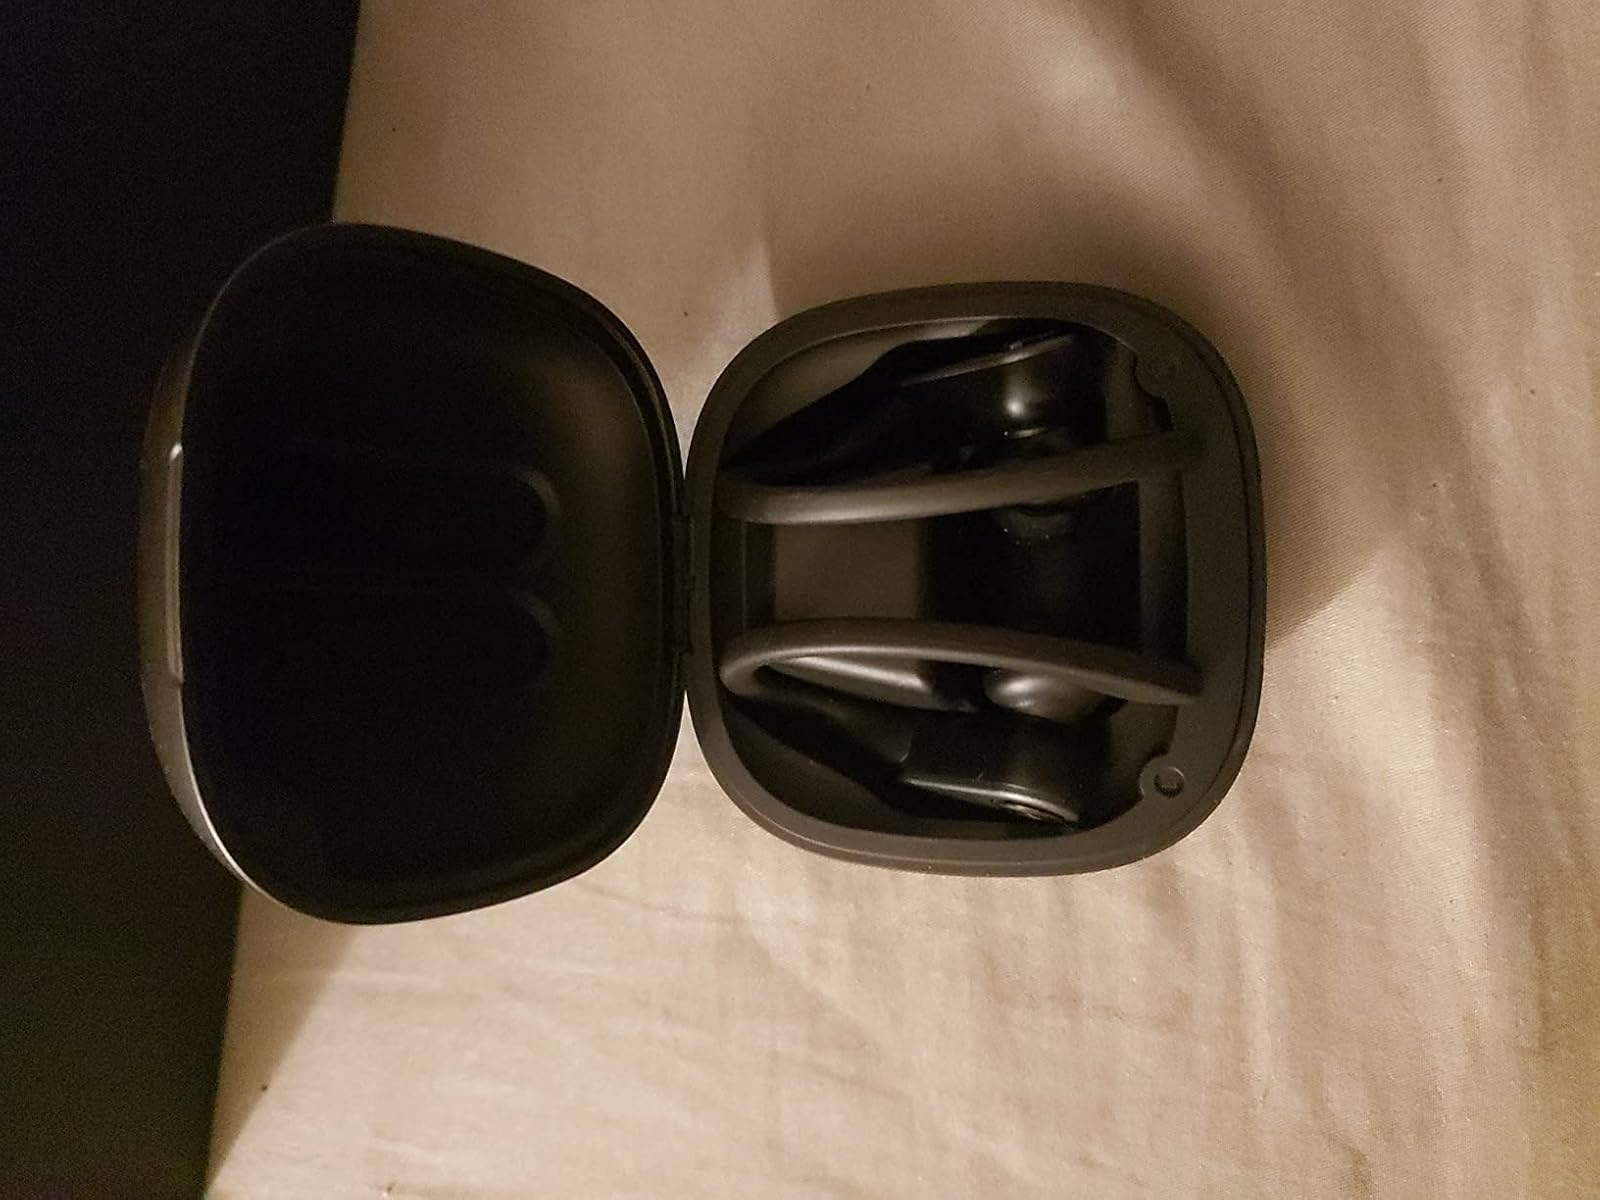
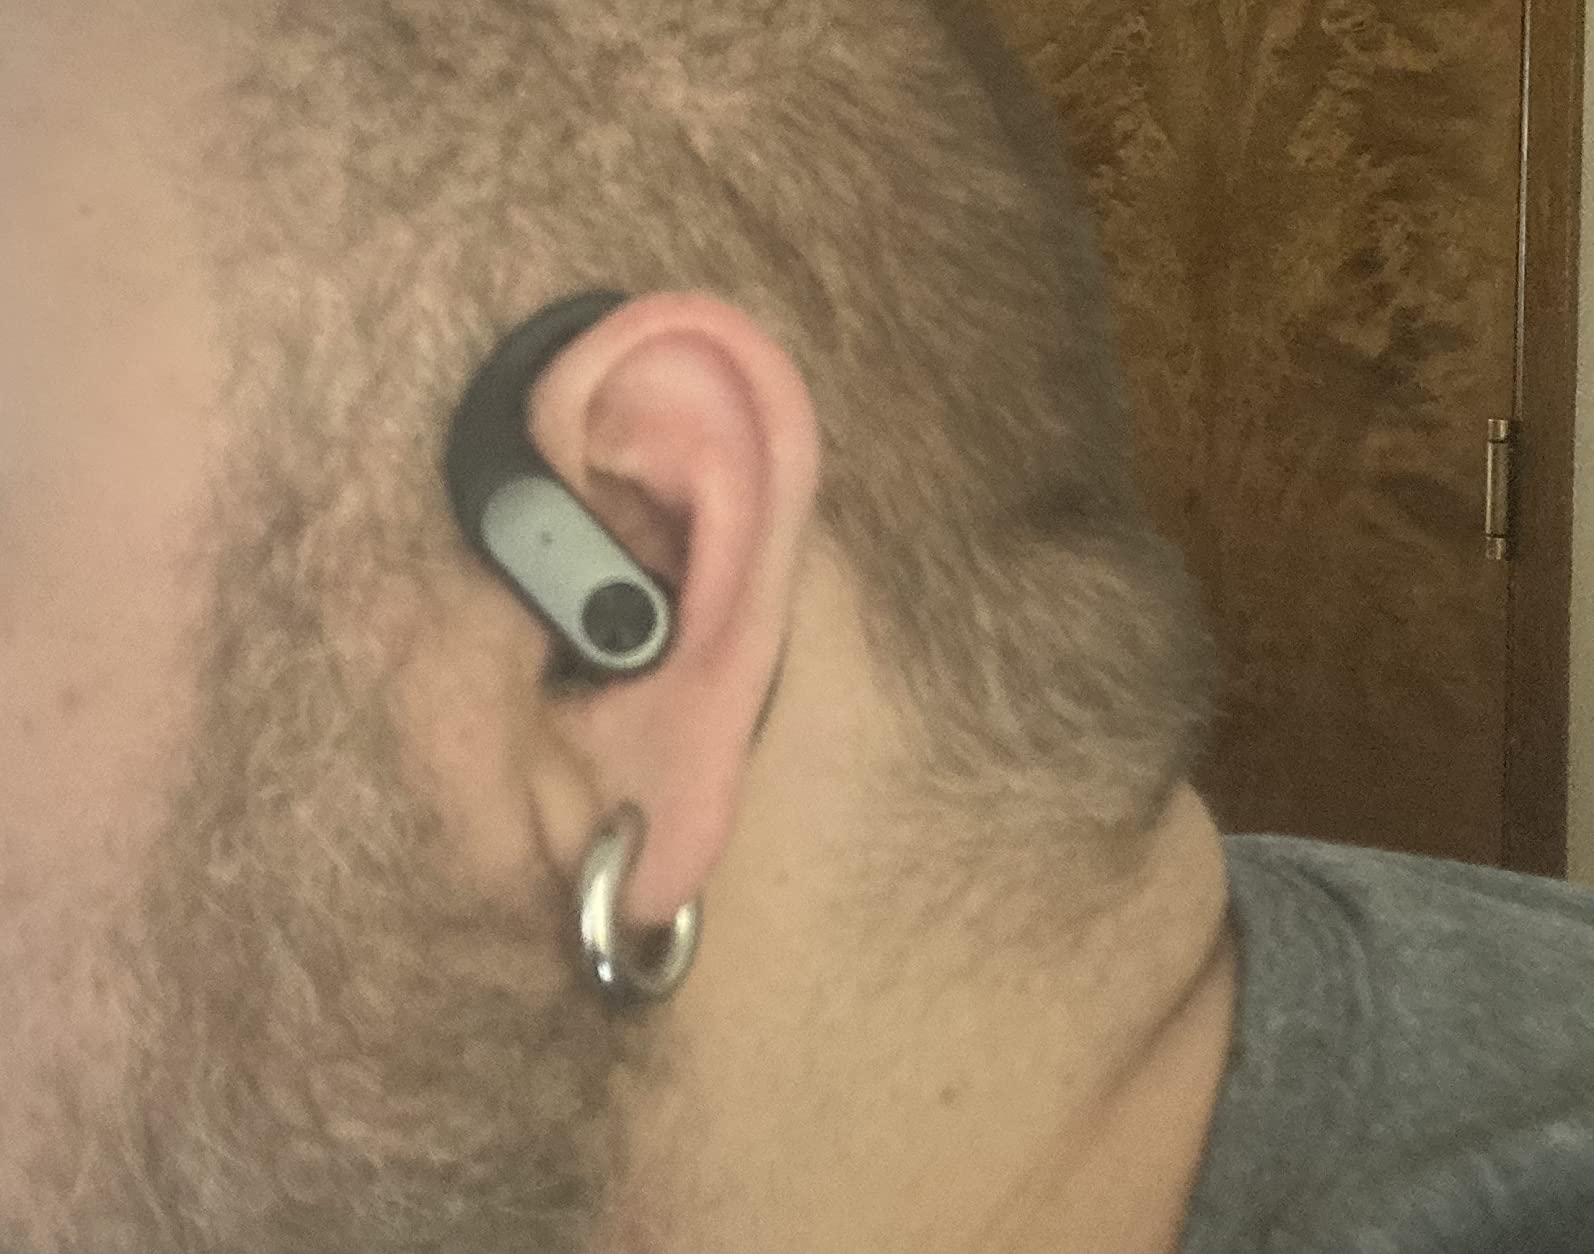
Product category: earbuds
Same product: yes